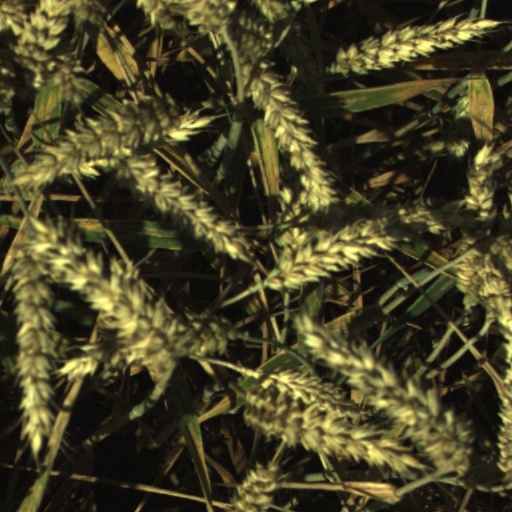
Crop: wheat